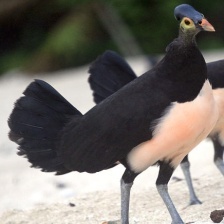
Species: MALEO
Scientific name: MACROCEPHALON MALEO